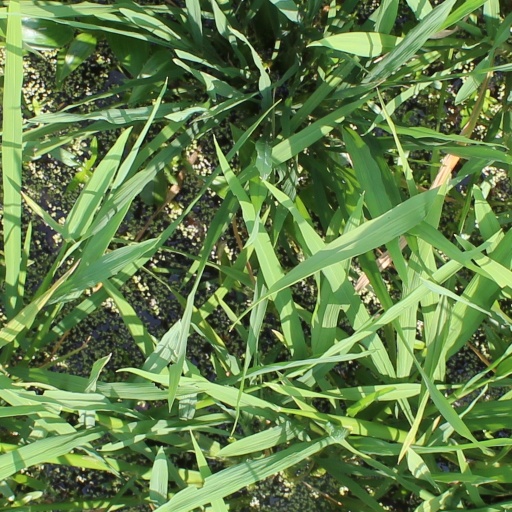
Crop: rice